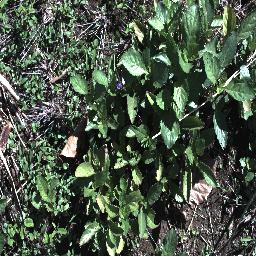
Label: snake_weed